Hero Factory (TV series)

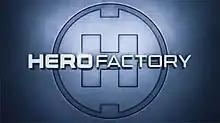

Hero Factory is an animated television series based on the Lego toy series of the same name and produced by Threshold Animation Studios for The Lego Group and Geely. The series revolves around the Hero Factory, a crime-fighting organization that manufacture robotic heroes to fight and apprehend criminals across the galaxy and protect a similarly robotic populace. The main characters are a group of heroes that make up Team Alpha 1, the Hero Factory's most successful and praised team.